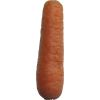
Label: Carrot 1